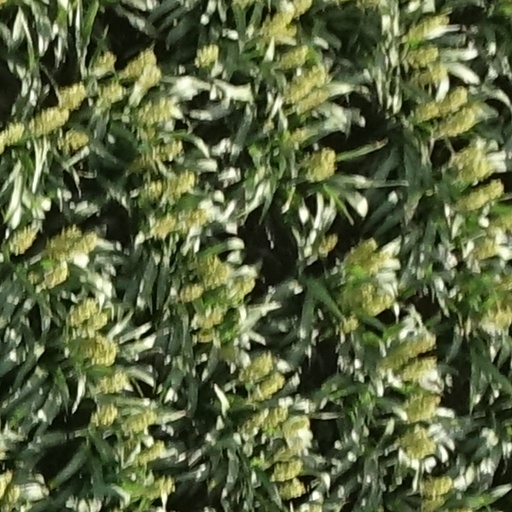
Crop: sorghum